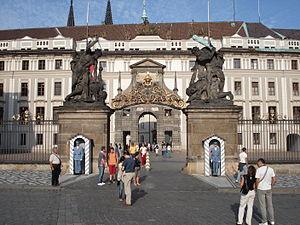
Chateau de Prague, entrée principale sur Hradčany
Ignaz Franz Platzer est un sculpteur baroque allemand du royaume de Bohême.
Le château de Prague est le château fort où les rois de Bohême, les empereurs du Saint-Empire romain germanique, les présidents de la République tchécoslovaque, puis de la Tchéquie, siègent ou ont siégé. Les joyaux de la couronne de Bohême y sont conservés. Le Livre Guinness des records l'a classé comme étant le plus grand château ancien du monde ; il a en effet une emprise au sol de 570 mètres de long sur 130 de large.